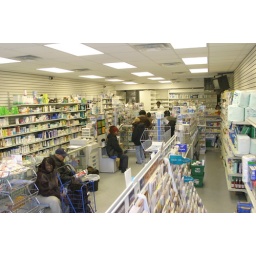
From the front windows looking forward. Note the chairs, there are almost always around 3 people sitting in this area